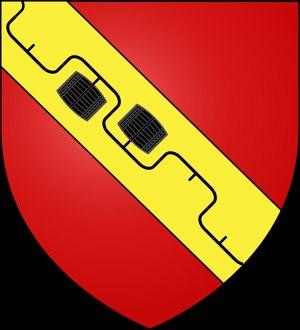
Sillery est un des 35 quartiers de la ville de Québec, et un des sept qui sont situés dans l'arrondissement Sainte-Foy–Sillery–Cap-Rouge.
Pierre Brûlart, né vers 1535 et décédé le 12 avril 1608, seigneur de Genlis et de Crosne, fut un homme d'État français du XVIᵉ siècle. Il fut Secrétaire d'État sous Charles IX et Henri III et Secrétaire d'État aux Affaires étrangères du 8 juin 1569 à 1588.